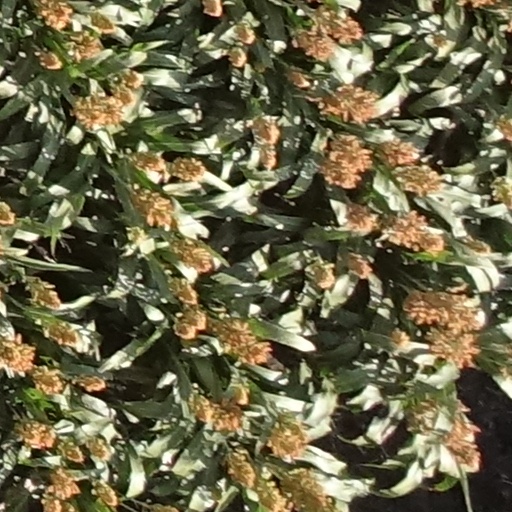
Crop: sorghum